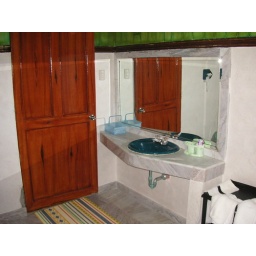
the sink of the bathroom in the cottage on Panglao